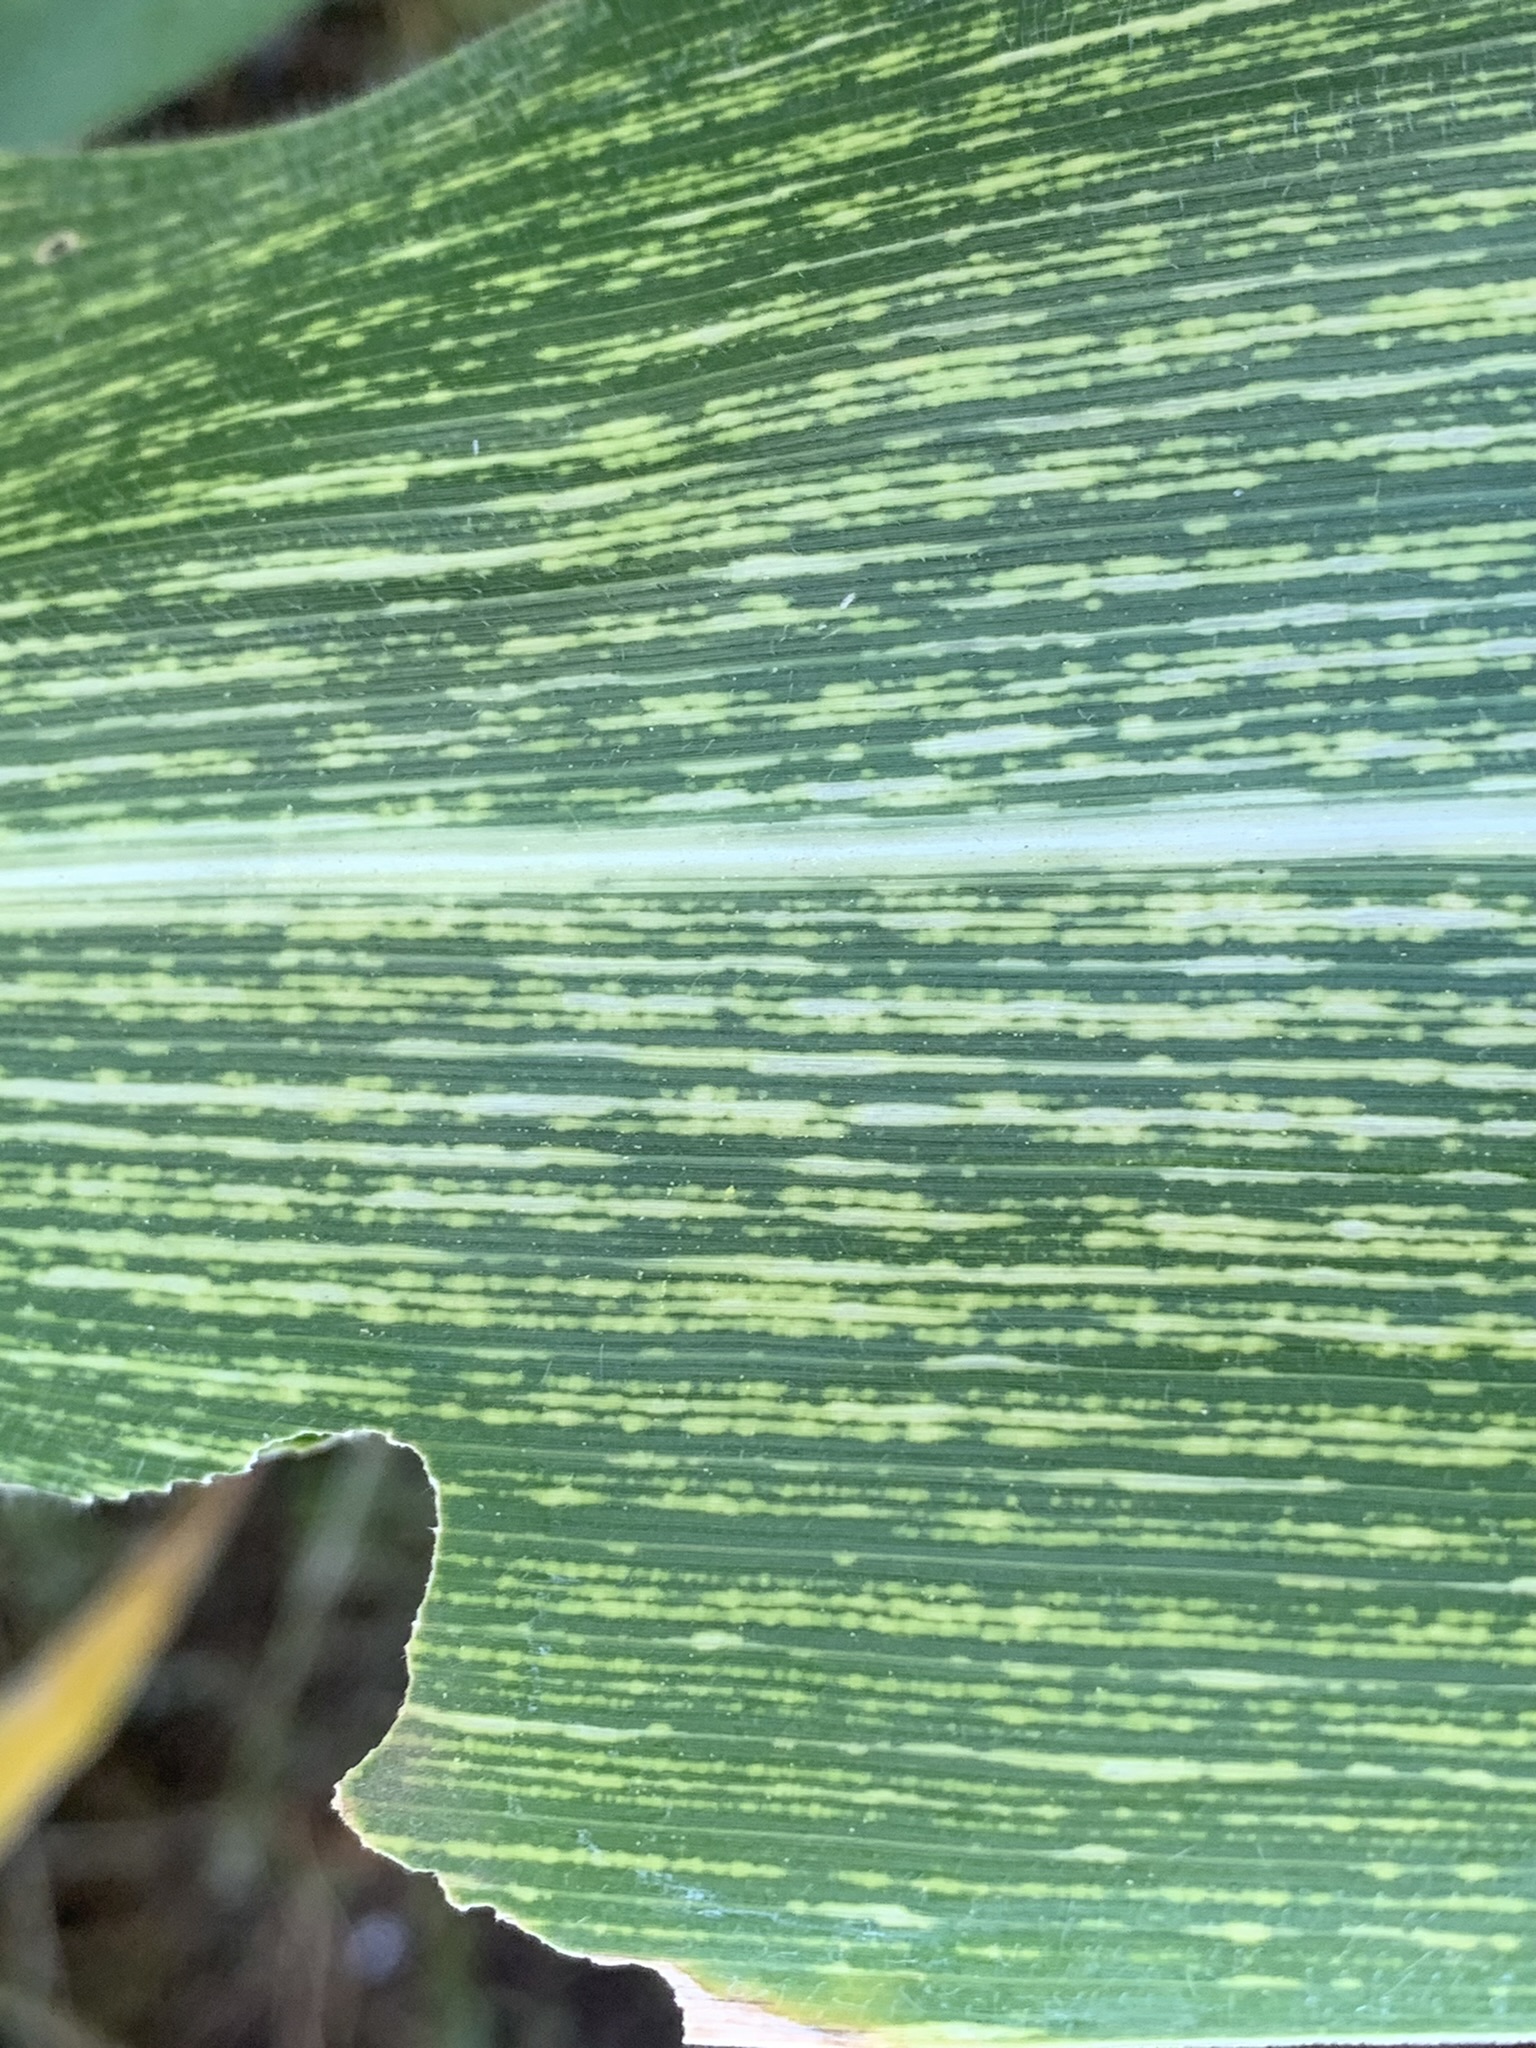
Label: MSV